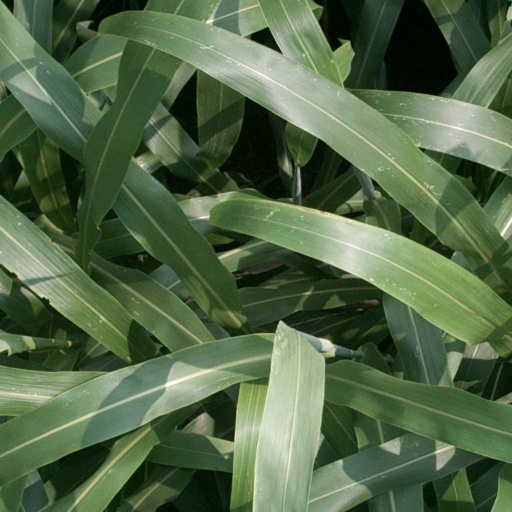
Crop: sorghum